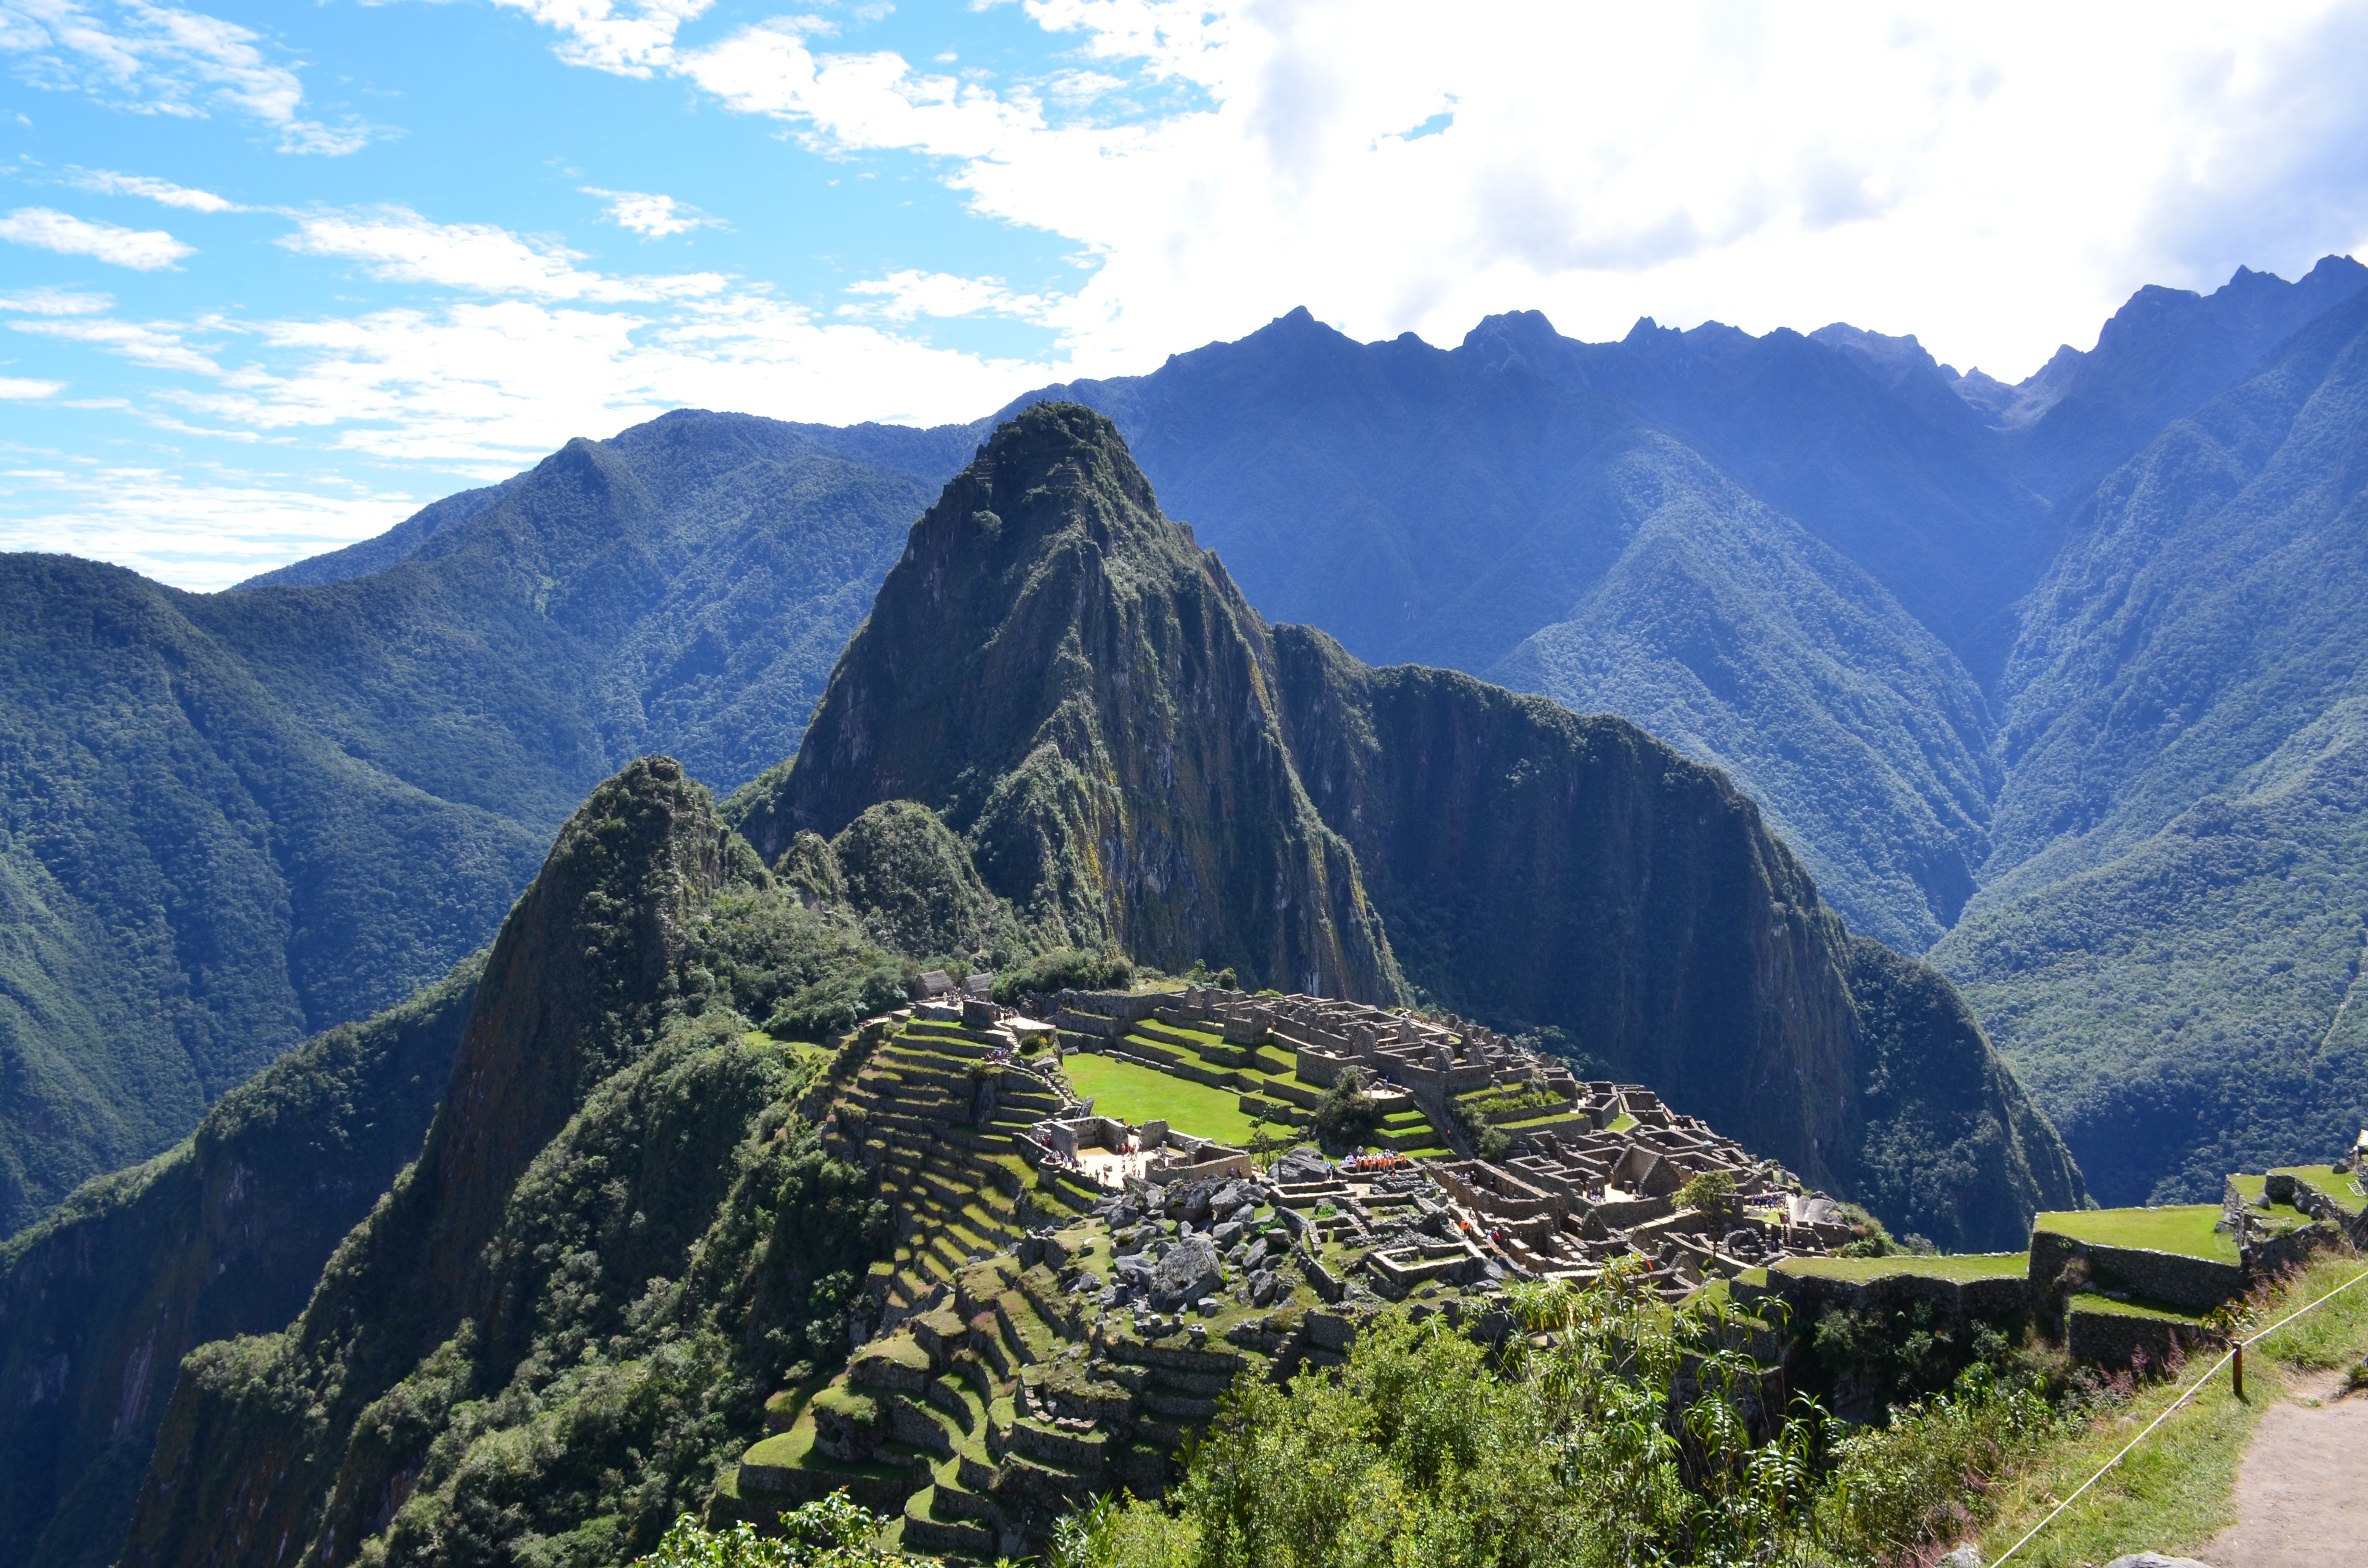
nature, mountainous landforms, mountain, highland, hill station, mountain range, sky, ridge, landmark, natural landscape, hill, valley, mount scenery, wilderness, alps, tourism, massif, landscape, fell, summit, mountain pass, cloud, photography, ar te, national park, terrain, tourist attraction, leisure, vacation, rock, world